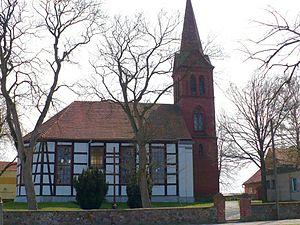
Mostki est un village polonais de la gmina de Lubrza dans la powiat de Świebodzin de la voïvodie de Lubusz dans l'ouest de la Pologne.